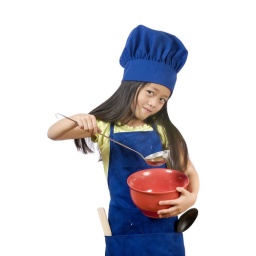
A young girl having fun in the kitchen making a mess....I mean making cookies.